Artemis

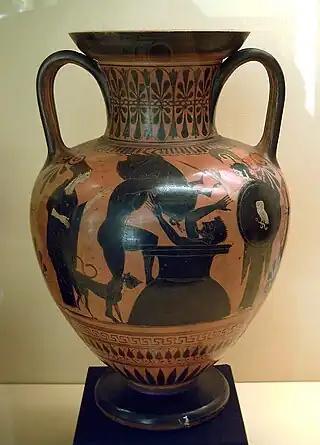
Heracles throwing the Erymanthian Boar on Eurystheus, who, frightened, hides in a jar. Goddesses Artemis (left) and Athena (right). Attic Amphora 500–515 BCE by Rycroft Painter. National Archaeological Museum (Madrid).

Aricina, derived from the town Aricia in Latium, or from Aricia, the wife of the Roman forest god Virbius (Hippolytus). The goddess was related with Artemis Tauria (the Tauric Artemis). Her statue was considered the same with the statue that Orestes brought from Tauris. Near the sanctuary of the goddess there was a combat between slaves who had run away from their masters and the prize was the priesthood of Artemis.